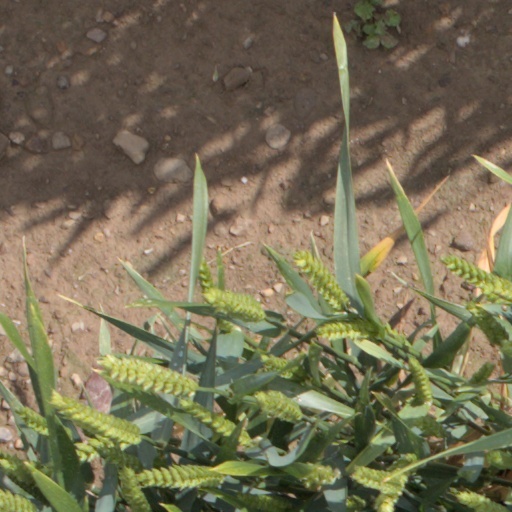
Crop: wheat